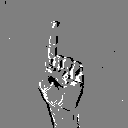
ASL letter: z